Großkarlbach

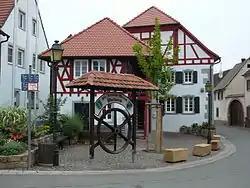
Village mill

In Großkarlbach, five of the formerly seven mills are still standing. The "Dorfmühle" (“Village mill”) has housed since restoration work was finished in 2007 the "Mühlenmuseum Leiningerland" (“Leiningerland Mill Museum”), the mayor's office and the municipal archive as well as meeting rooms for youth, seniors and conferences.